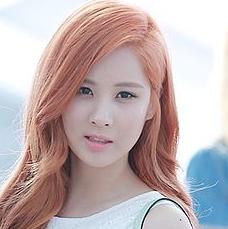
Age: 23